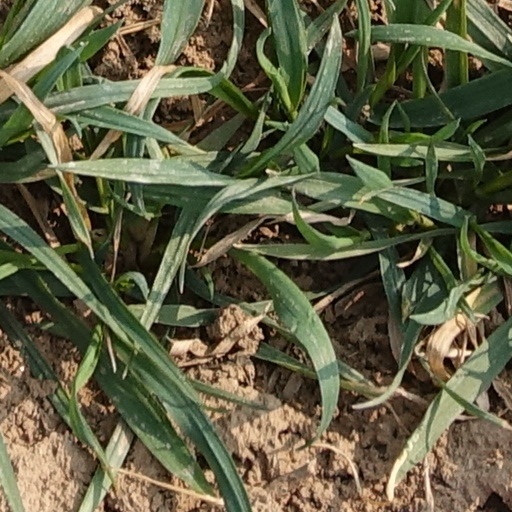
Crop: wheat